Victoria Tower

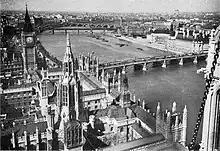
View of London from the Victoria Tower in the 1920s

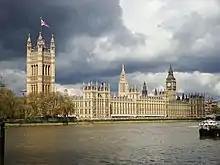
Panorama of the Palace of Westminster, with the Victoria Tower at left

The Victoria Tower was purpose-built as a "fireproof repository for books and documents", as required by the competition to rebuild the Palace of Westminster after the fire of 16 October 1834, which had destroyed the building and almost all of the records of the House of Commons. The records of the House of Lords survived the conflagration because they were, at the time, stored in the Jewel Tower, which was at a distance from the main building and still stands across the road from the Victoria Tower.